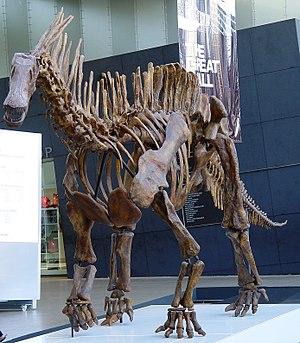
Les Dicraeosauridae forment une famille de dinosaures sauropodes néosauropodes placés en groupe frère de la famille des diplodocidés au sein de la super-famille des diplodocoïdes, soit directement selon Sander et ses collègues en 2011 et Wilson et Allain en 2015, soit en s'enboîtant dans les clades intermédiaires des Flagellicaudata et des Diplodocimorpha selon Emanuel Tschopp, Octavio Mateus et Roger B.J. Benson en 2015 et Fanti et ses collègues également en 2015.